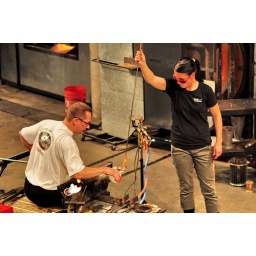
Master glassblowers Arto Lahtinen and Kirsi Anttila from Finland create glass birds designed by the legendary Oiva Toikka